Elizabeth Hesselblad

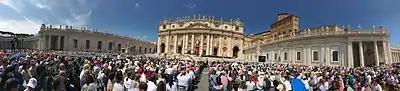
Canonization Mass on 5 June 2016

She petitioned the Holy See to be able to make religious vows under the Rule of the Order which Bridget had founded. She had been a prominent presence in the Church in Sweden before the Protestant Reformation had taken hold there. Hasselblad received special permission for this from Pope Pius X in 1906, at which time she assumed the habit of the Bridgettines, including its distinctive element of a veil with a symbolic crown. She professed into the hands of Hagen on 22 June 1906, the Feast of the Sacred Heart.